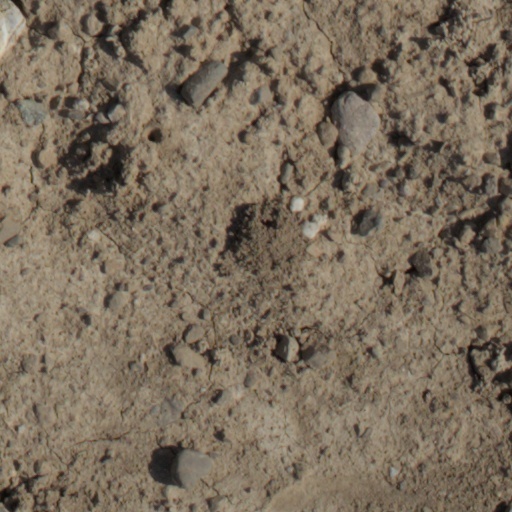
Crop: wheat